Lurianic Kabbalah

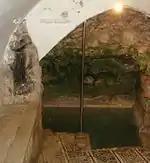
Mikveh of Isaac Luria on the hillside below Safed in the Galilee, fed by a cold spring

Lurianic Kabbalah remained the leading school of mysticism in Judaism, and is an important influence on Hasidism and Sefardic kabbalists. In fact, only a minority of today's Jewish mystics belong to other branches of thought in Zoharic mysticism. Some Jewish kabbalists have said that the followers of Shabbetai Tzvi strongly avoided teachings of Lurianic Kabbalah because his system disproved their notions. On the other hand, the Shabbetians did use the Lurianic concepts of sparks trapped in impurity and pure souls being mixed with the impure to justify some of their antinomian actions.